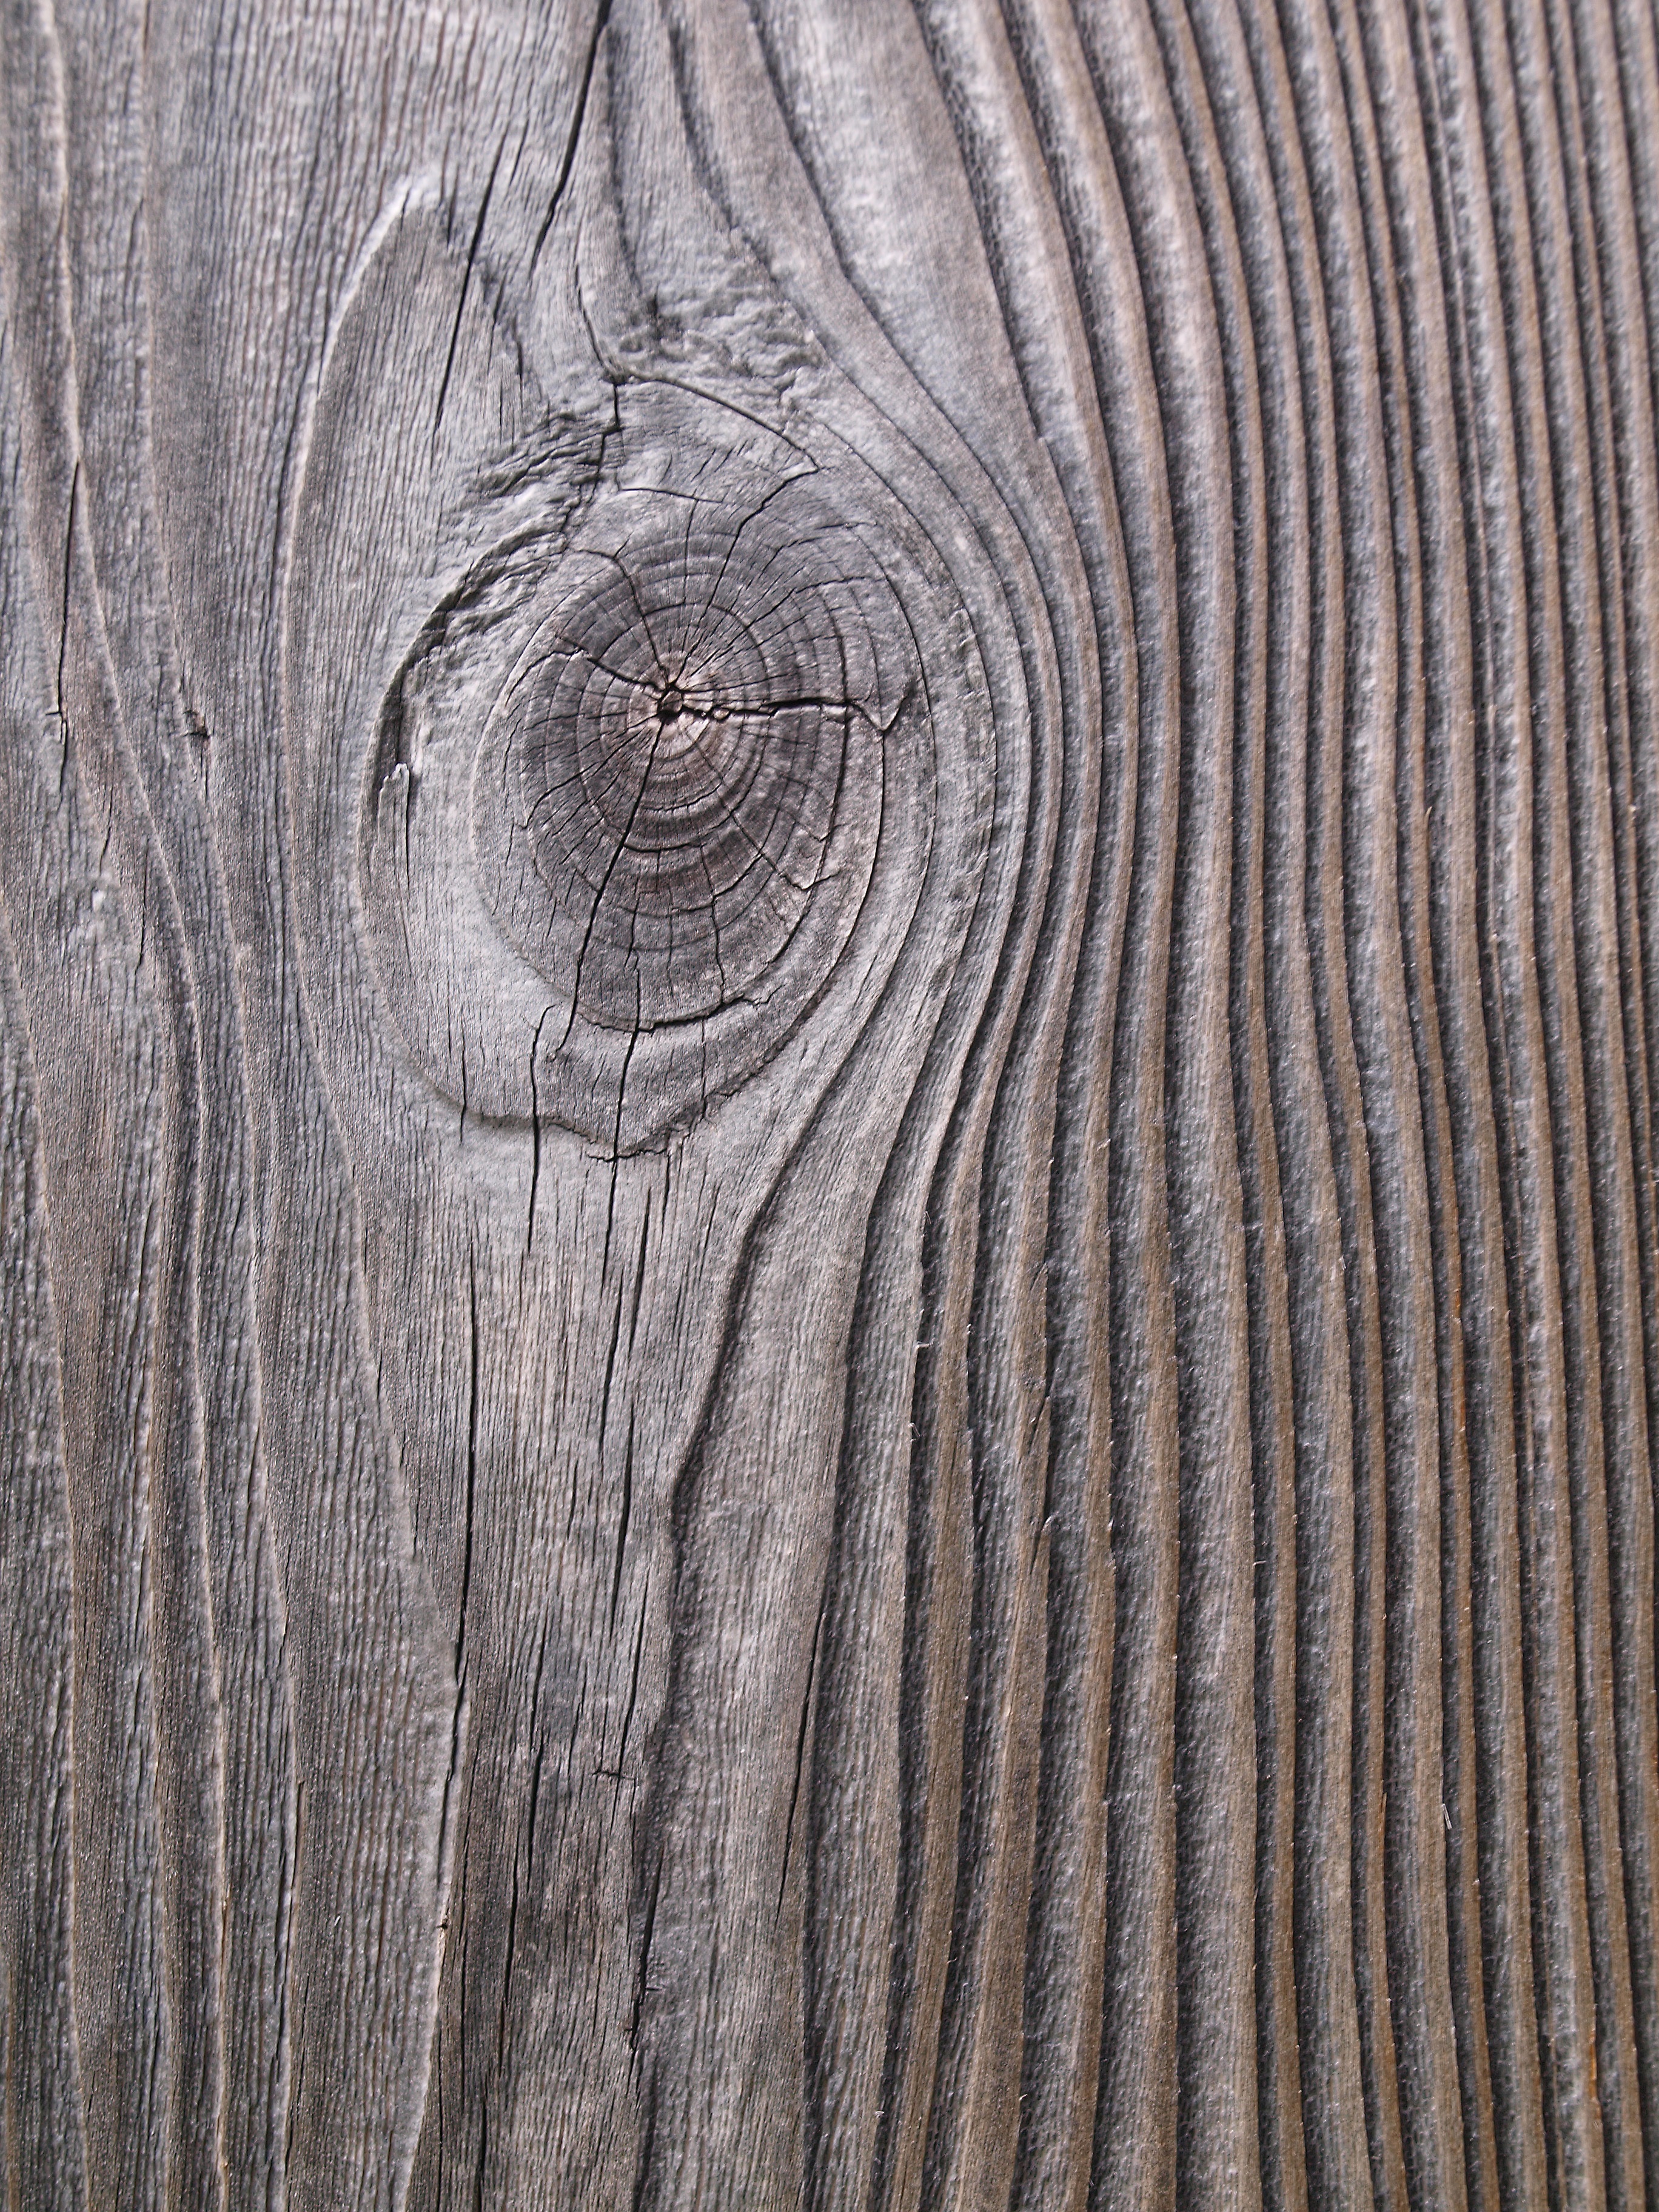
tree, branch, structure, wood, grain, texture, leaf, trunk, old, dry, log, pattern, weathered, cracked, tribe, art, background, sketch, drawing, annual rings, old wood, weathering, wood eye